Ken Baxter (footballer)

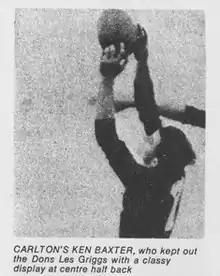
Baxter marking the ball during a match in 1941

Ken Baxter (20 August 1917 – 27 April 1959) was an Australian rules footballer in the Victorian Football League (VFL). Playing for over a thirteen-year span, Baxter was a three-time premiership player and six-time club leading goalkicker.